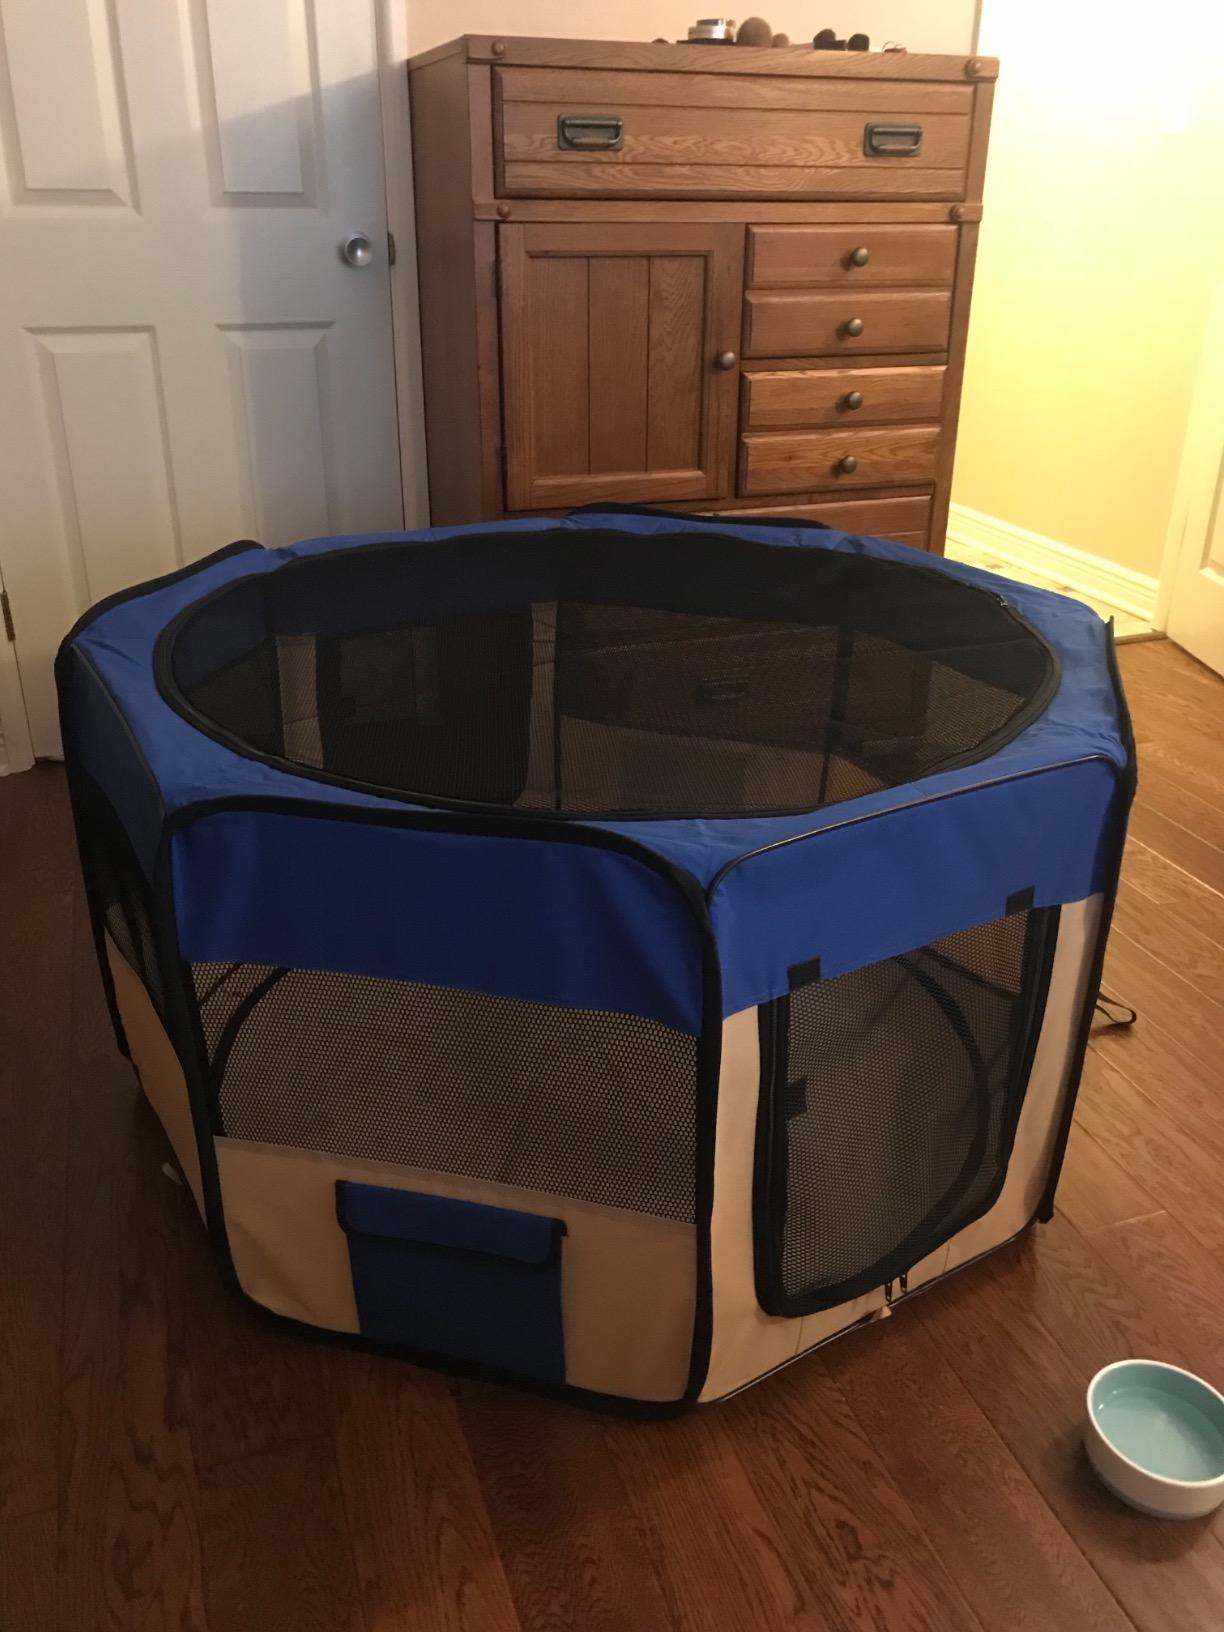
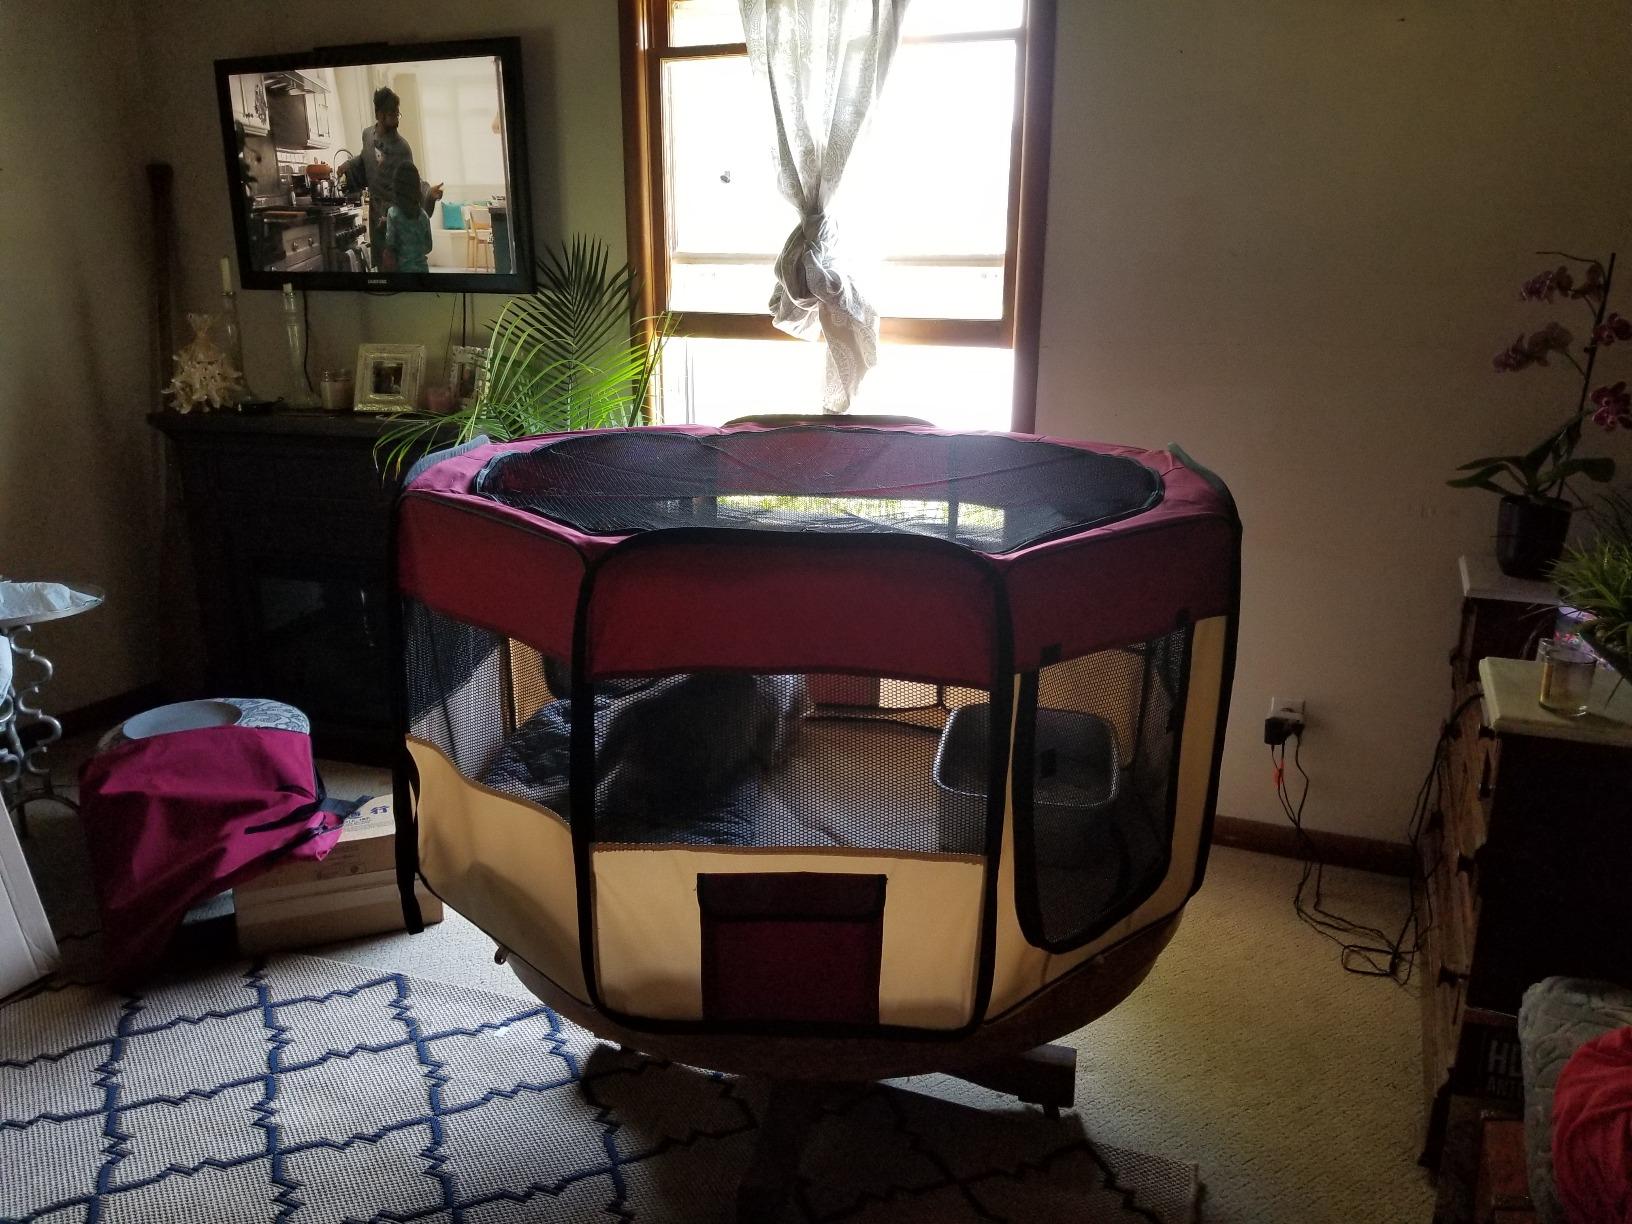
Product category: items_kennel
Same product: no